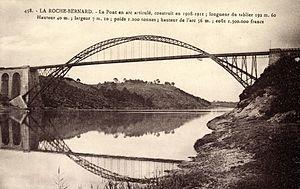
Le pont de La Roche-Bernard de 1911, Morbihan, France
Cette liste des ponts les plus longs de France présente une liste de ponts de France possédant une portée supérieure à 100 mètres ou une longueur totale supérieure à 500 mètres.
La compagnie des chemins de fer du Morbihan, en 1892, se voit confier par le conseil général du Morbihan la construction et l'exploitation d'un réseau de voies ferrées d'intérêt local, à écartement métrique, qui à son apogée, en 1921, totalise 402 km sur le Morbihan et 120 km sur l'ancien département de la Loire-Inférieure.
La Roche-Bernard [la ʁɔʃ bɛʁnaʁ] est une commune française, chef-lieu du canton de La Roche-Bernard, située dans le département du Morbihan et la région Bretagne. Elle fait partie des douze communes de l'intercommunalité Arc Sud Bretagne et de l'arrondissement de Vannes.